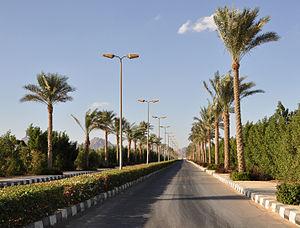
Sharm el-Sheikh (Egypte): route de White Knight Bay en direction de l'aéroport